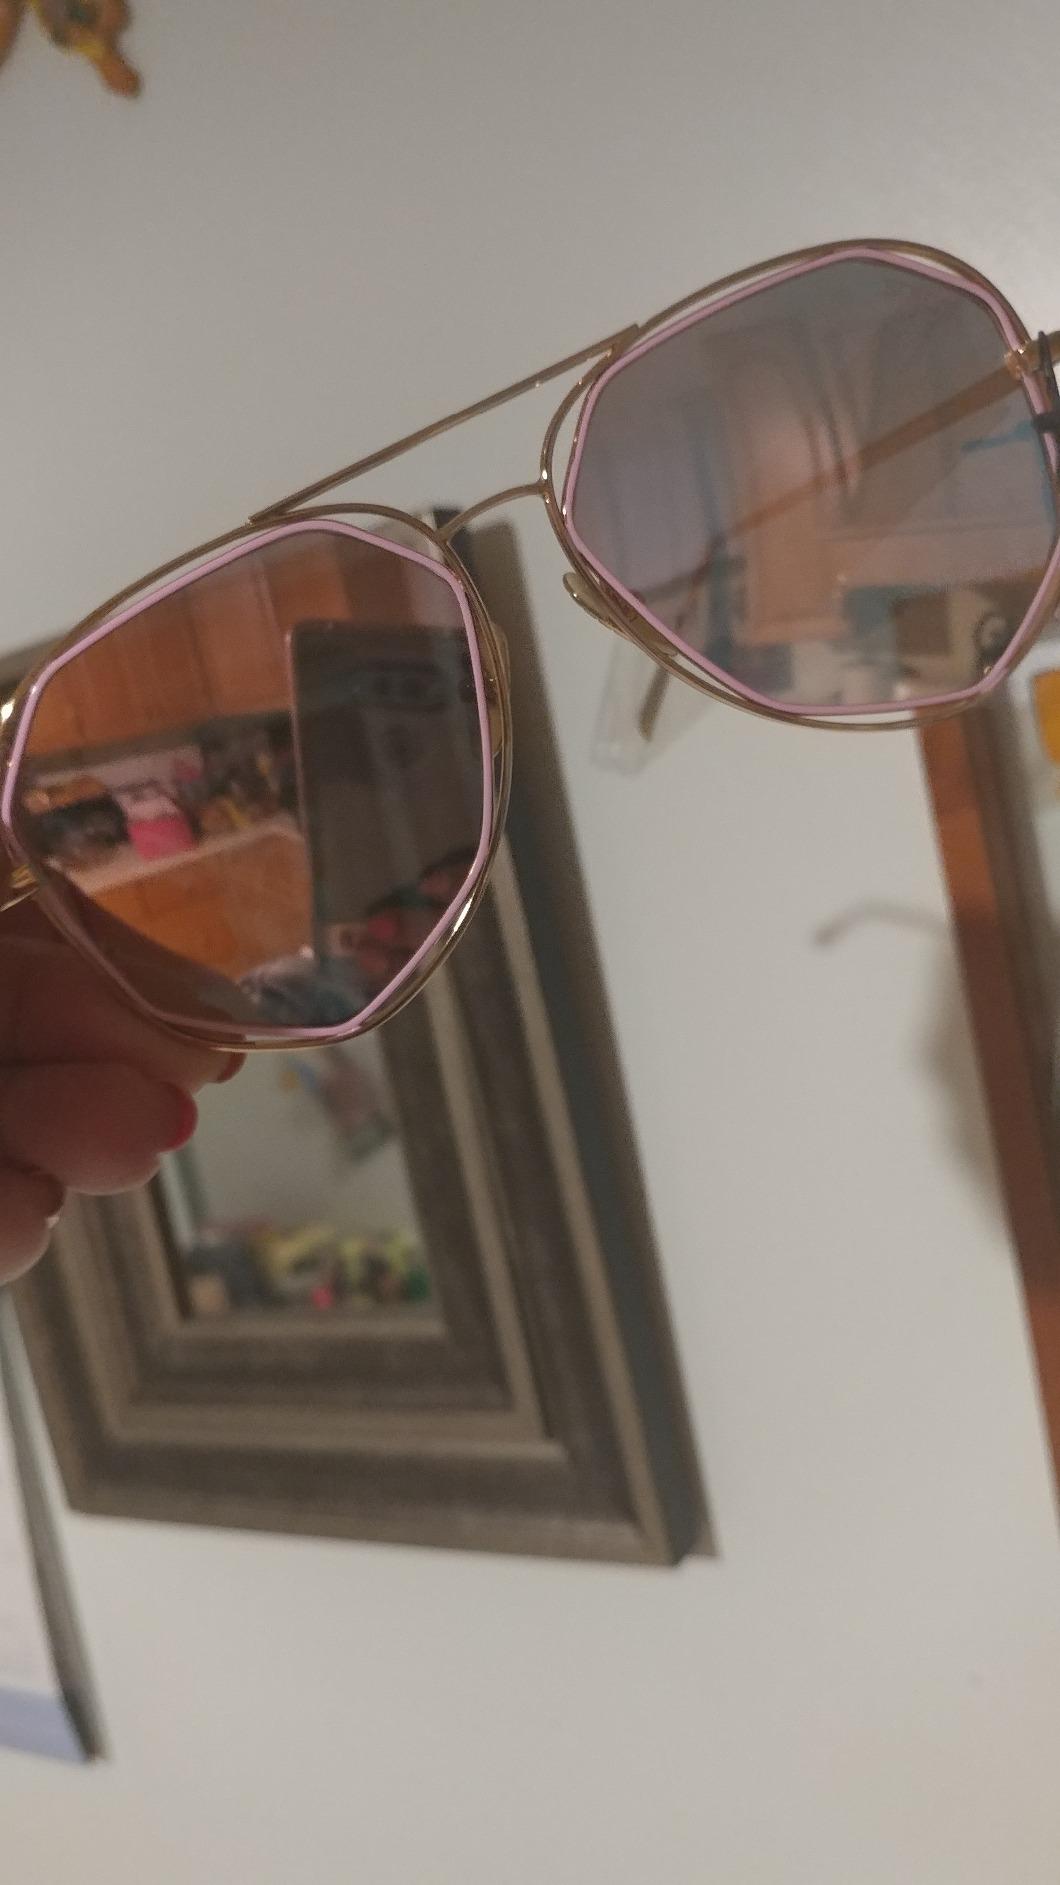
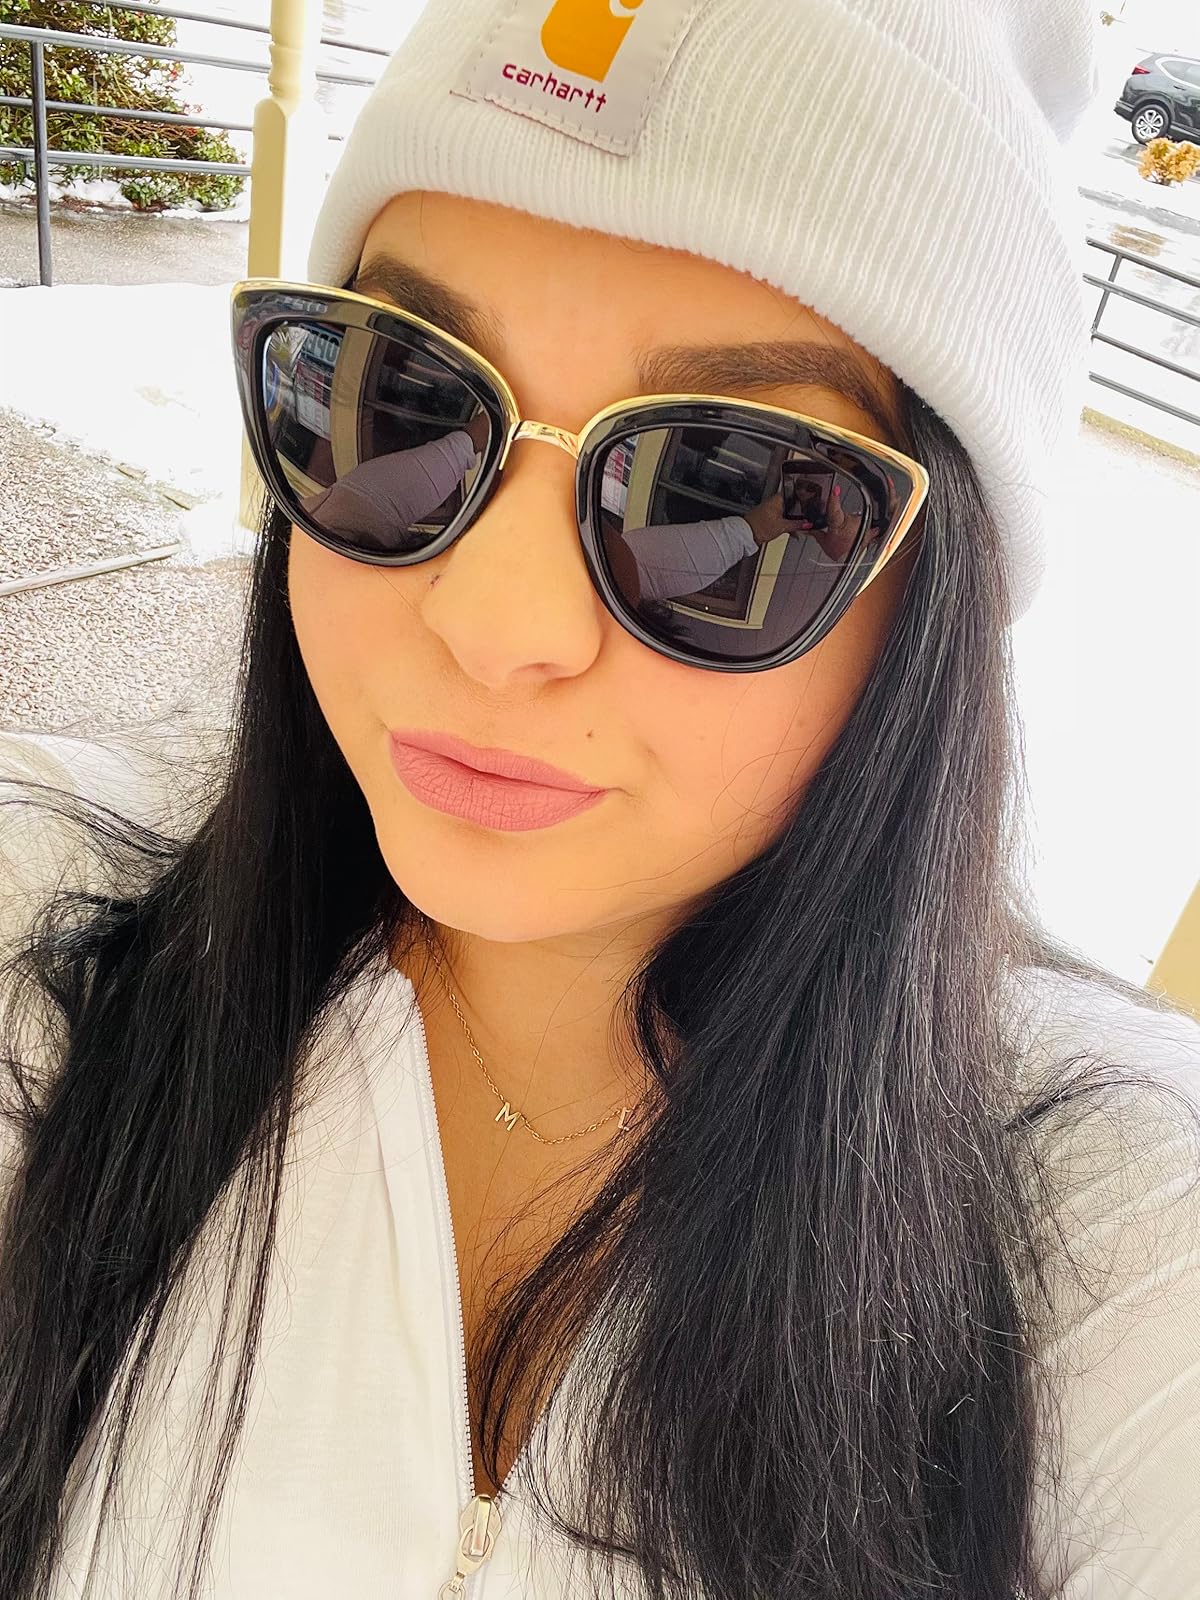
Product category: accessories_sunglasses
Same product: no